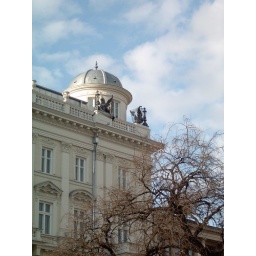
white house in Warsaw